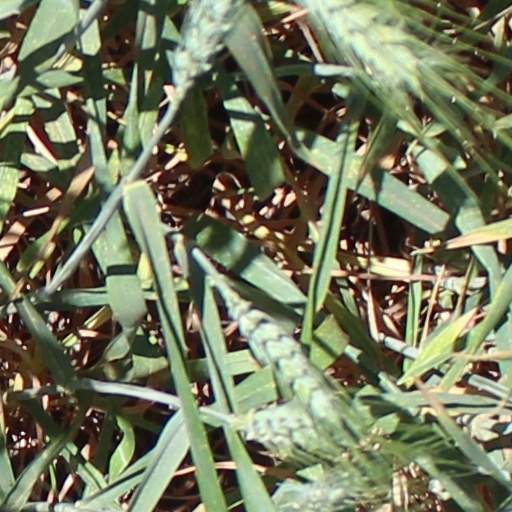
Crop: wheat